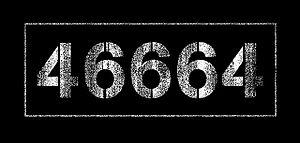
46664 est le numéro de prisonnier de Nelson Mandela depuis le début de sa détention en 1964 jusqu'à sa libération en 1990. C'est aussi le titre donné à une série de concerts organisés par la Fondation Nelson-Mandela en faveur de la lutte contre le sida et ayant comme slogan : « Aids is no longer just a disease, it is a human rights issue. ». Ce numéro est encore utilisé comme référence honorifique à l'ancien prisonnier Nelson Mandela, victime du système de l'apartheid. La Fondation Nelson-Mandela a choisi 46664.com pour l'adresse de son site internet. Ce numéro n'est pas un identifiant abstrait, Mandela était le 466ᵉ prisonnier incarcéré à la prison de Robben Island en 1964.